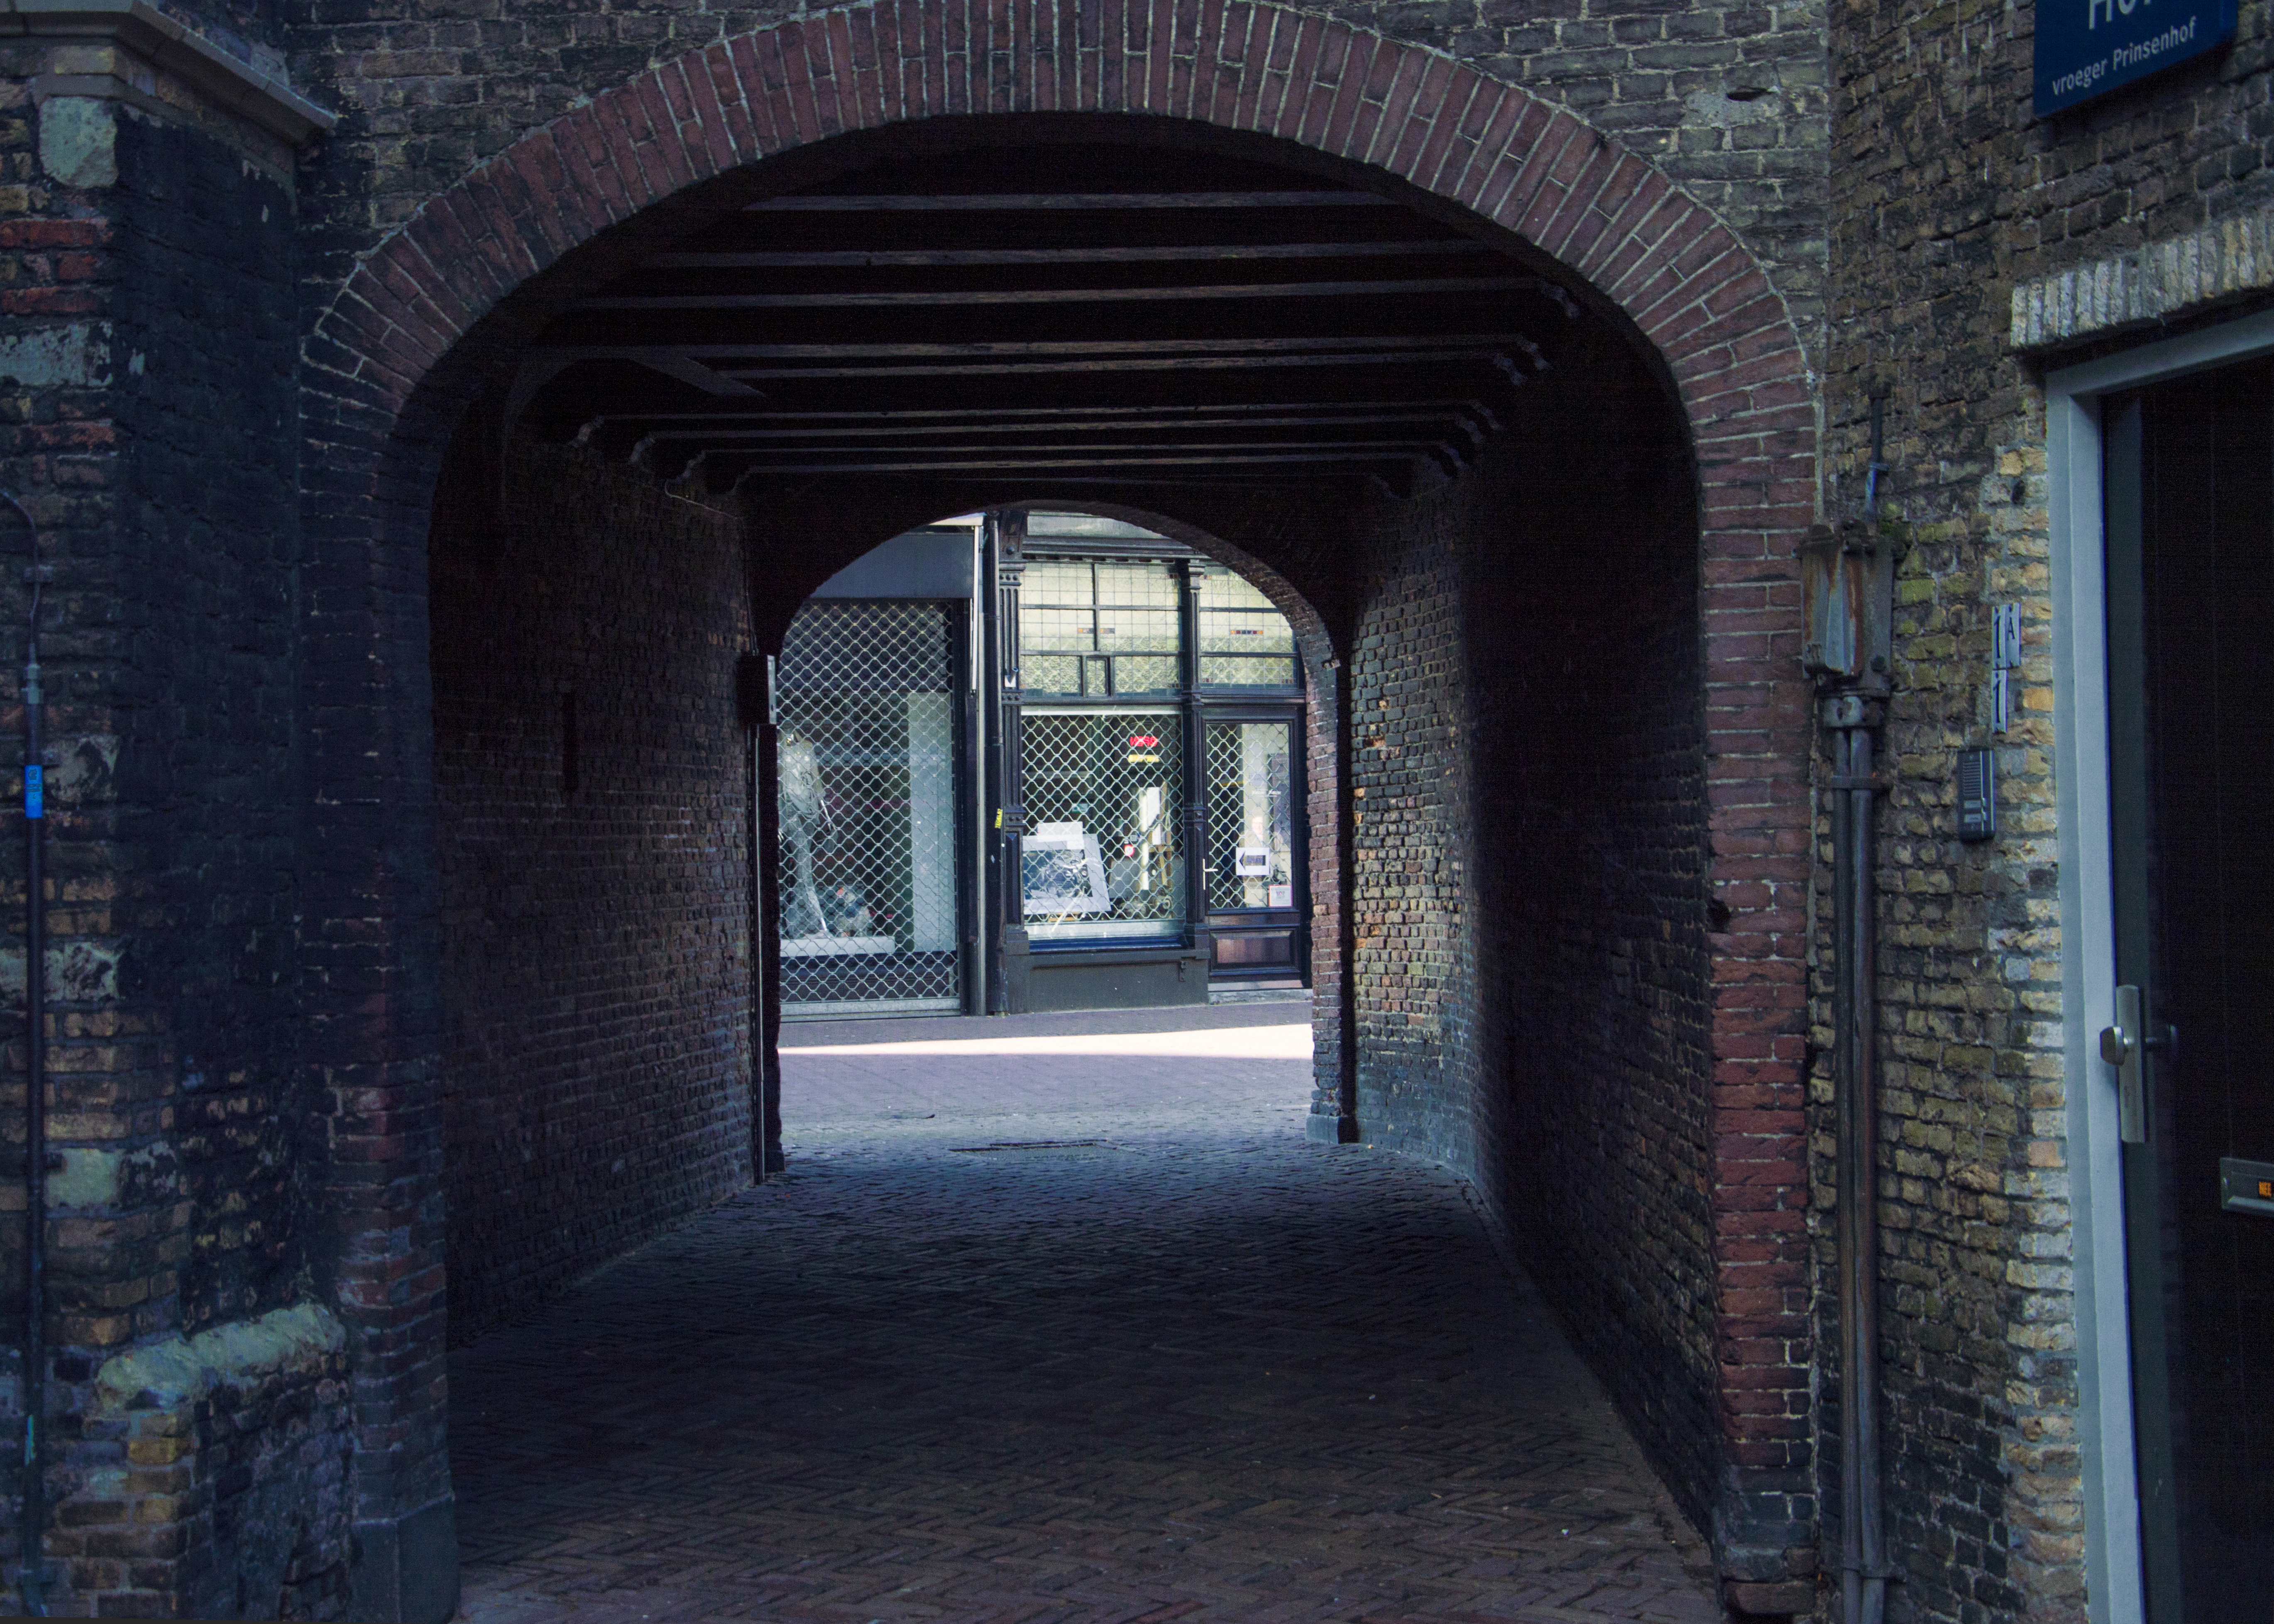
outdoor, architecture, street, photography, mansion, house, window, building, alley, home, urban, wall, photo, arch, darkness, blue, nikon, historic, gate, holland, nederland, netherlands, ruins, dutch, outdoorphotography, picture, photograph, fotos, foto, fotografie, historical, estate, urbanphotography, paulvandevelde, pdvandevelde, padagudaloma, dordrecht, stadsfotografie, nederlandinfotos, historisch, tor, voorstraat, stadswandeling, architectuur, pvdvfotografie, pdvandeveldedordrecht, diep, rondjedordt, dedordtevaer, dutchphotography, nederlandsefotografie, dutchphotogaraphy, totallydutch, fotografienederland, hollandsefotografie, fotografieholland, dordtmonumenteel, fotosdordrecht, fotosvandordrecht, erfgoedcentrumdiep, hethof, openmonumentendag, hofstraat, fotovandeweek, dordrechtmonumenteel, poort, prinsenhof, urban area